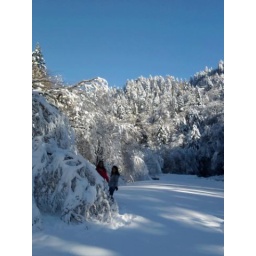
girls in front of tree